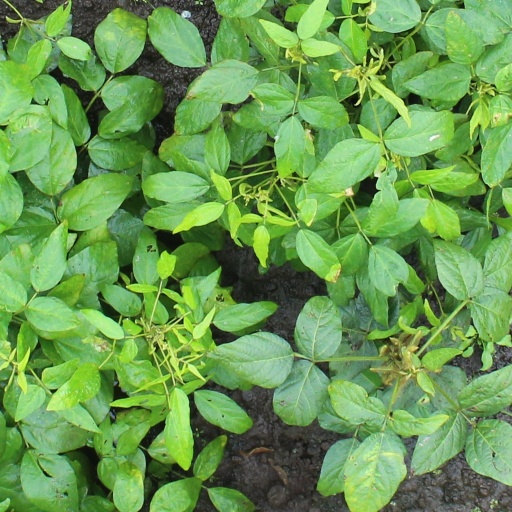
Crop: soybean